Torreya Guardians

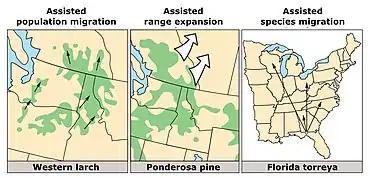
The first two panels illustrate how "assisted population migration" (Western larch as the example) and "assisted range expansion" (Ponderosa pine as the example) were more moderate applications appropriate to forestry than had been the singular concern when Torreya Guardians initiated advocacy and action. Florida torreya is the species exemplar shown in the third panel of the image, and thus the signature tree for what foresters began calling "assisted species migration."

On their website, the Torreya Guardians explain that "there are no by-laws, officers, board, staff, overhead costs, dues, formal organizational structure, or physical location to this organization".